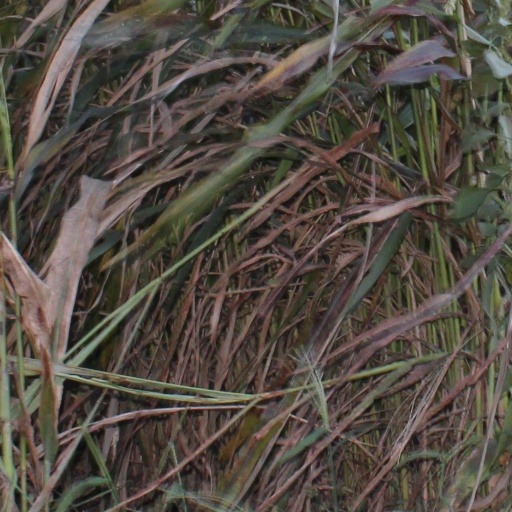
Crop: sorghum